Schwingt freudig euch empor, BWV 36

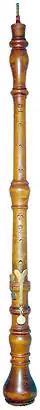
Baroque oboe d'amore

The cantata is scored for four soloists—soprano, alto, tenor and bass—a four-part choir, and a Baroque instrumental ensemble of two oboes d'amore, two violins, viola and basso continuo. It is structured in two parts of four movements each. Its interpolation of chorus and arias with chorales is unique in Bach's cantatas.